Stephan Kekulé von Stradonitz

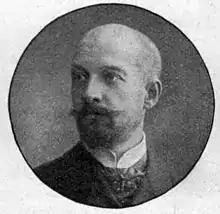
Stephan Kekulé von Stradonitz (1904)

Stephan Kekulé von Stradonitz (1 May 1863, in Ghent – 5 May 1933, in Berlin), was a German lawyer, heraldist and genealogist who popularized a genealogical numbering system of ancestors.